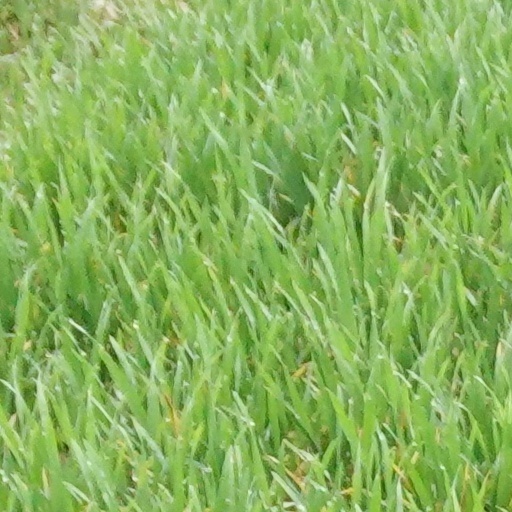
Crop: wheat